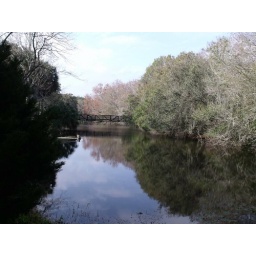
trees and sky reflected in canal